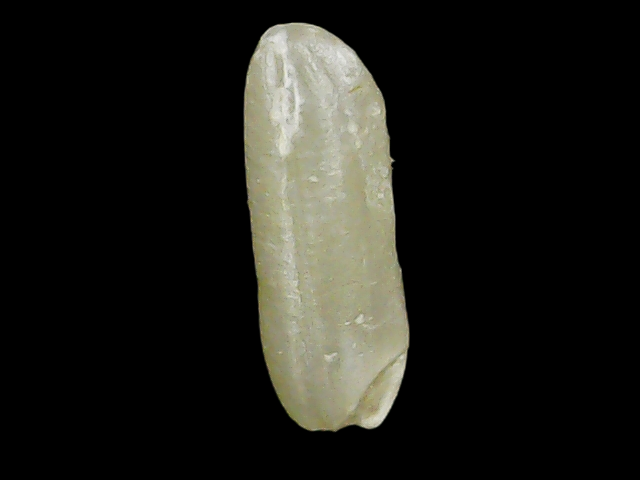
Rice variety: Binadhan26